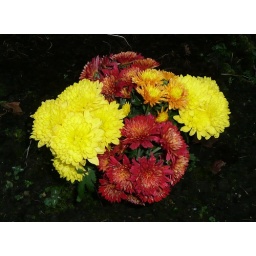
A posy of golden chrysanthemums stands out radiantly against the winter soil.